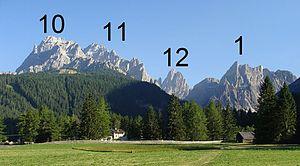
Le cadran solaire Sesto est un cadran naturel situé dans la municipalité italienne de Sesto dans le val Pusteria, qui exploite les sommets des Dolomites de Sesto. C'est le plus grand cadran solaire naturel du monde.
La Croda Rossa di Sesto, ou Cima Dieci, est un sommet des Alpes, culminant à 2 965 mètres d'altitude dans les Dolomites, et en particulier dans le groupe des Dolomites de Sesto, en Italie. Le sommet est situé à l'intérieur du parc naturel des Tre Cime, et son massif marque la frontière entre le Tyrol du Sud et la Vénétie.